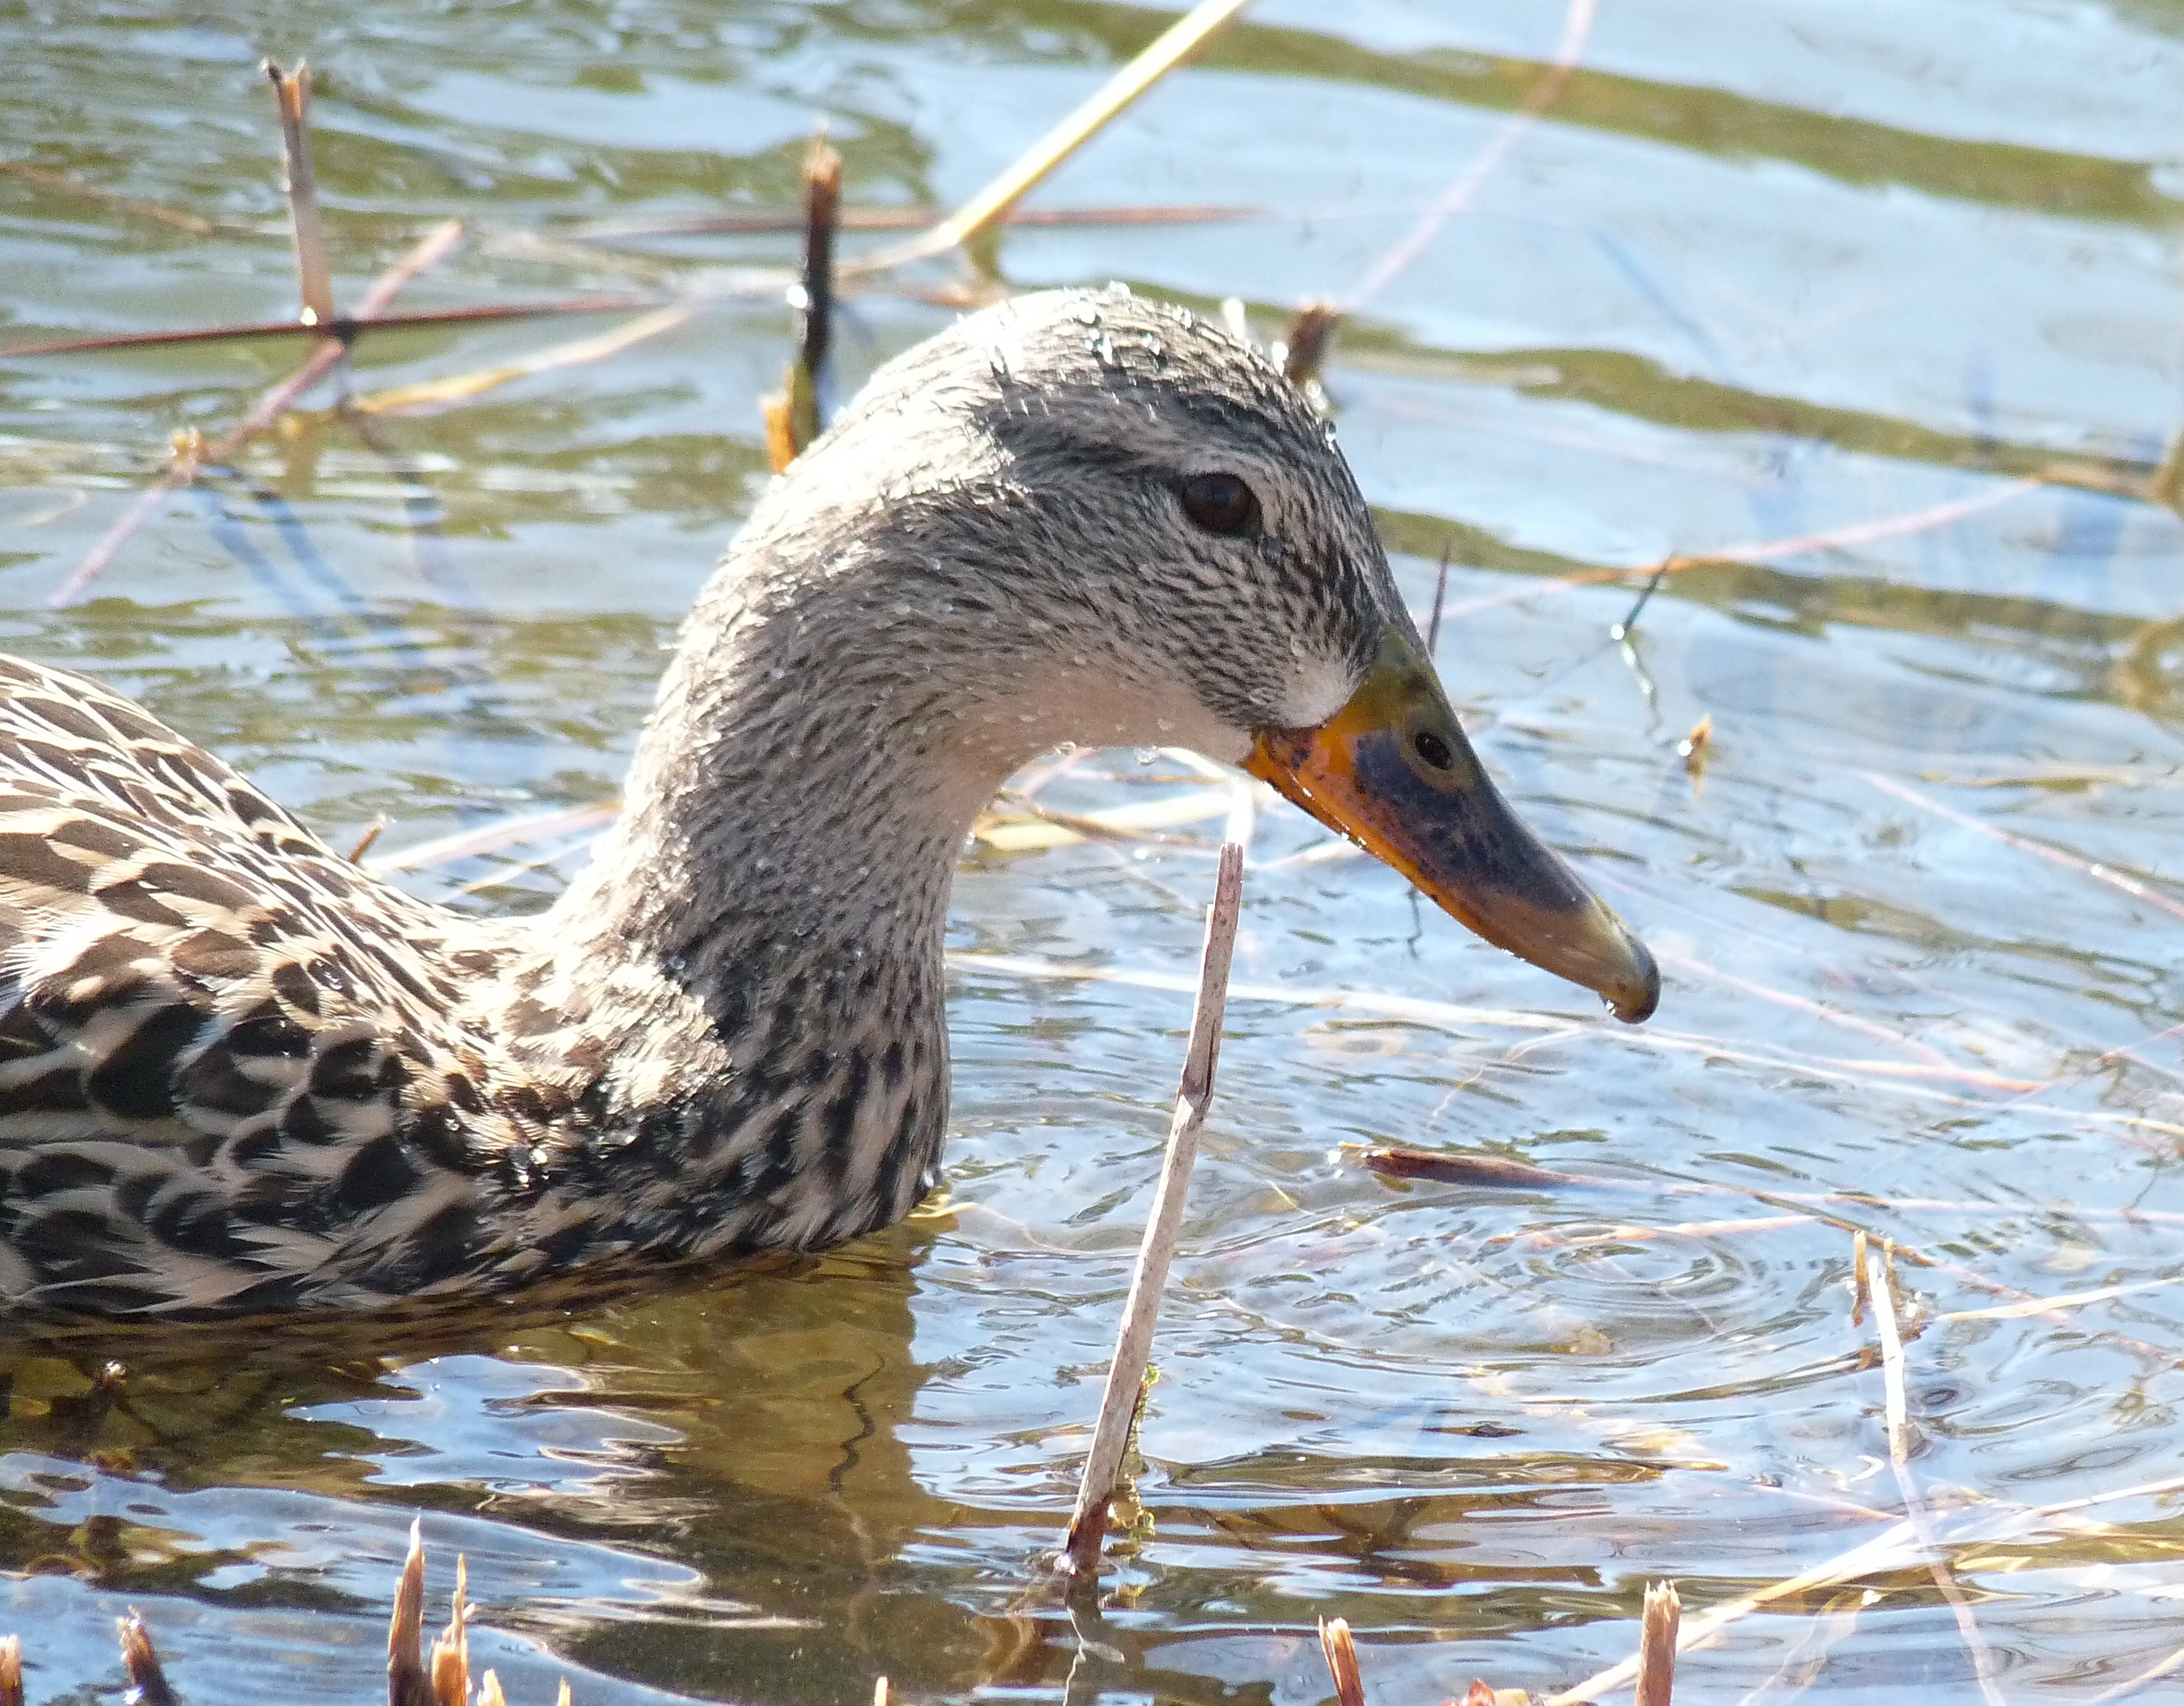
nature, bird, wildlife, beak, fauna, duck, vertebrate, quebec, waterfowl, water bird, mallard, canard, shorebird, ducks geese and swans, seaduck